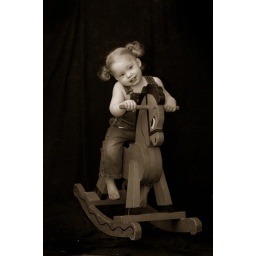
Ellyanna on horse in black and white